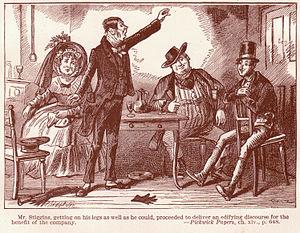
Les Papiers posthumes du Pickwick Club, également connu sous le titre Les Aventures de Monsieur Pickwick, est le premier roman de Charles Dickens à être publié sous forme de feuilleton, de 1836 à 1837.